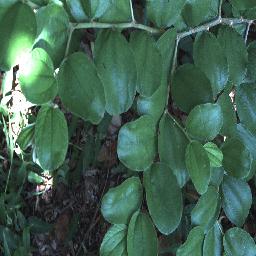
Label: chinee_apple